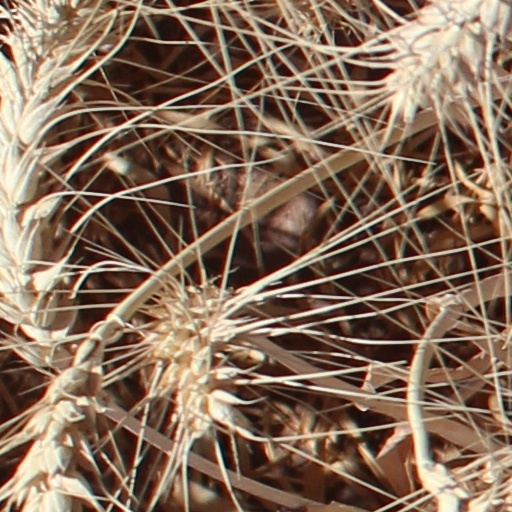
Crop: wheat